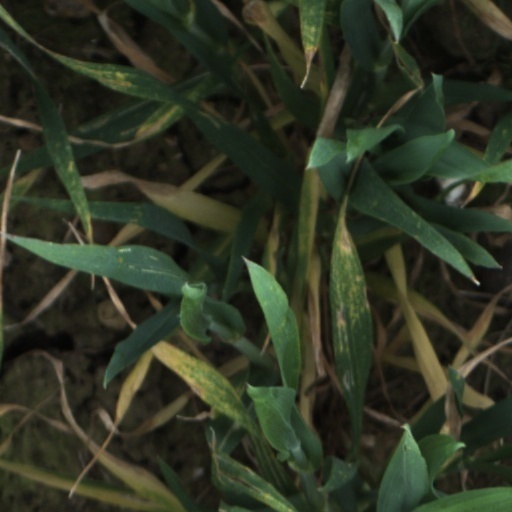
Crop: wheat